Methane emissions

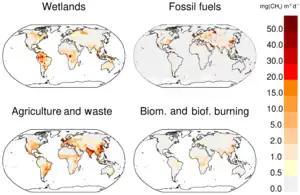
Map of methane emissions from four source categories

, emission volumes from some sources remain more uncertain than others; due in part to localized emission spikes not captured by the limited global measurement capability. The time required for a methane emission to become well-mixed throughout earth's troposphere is about 1–2 years.